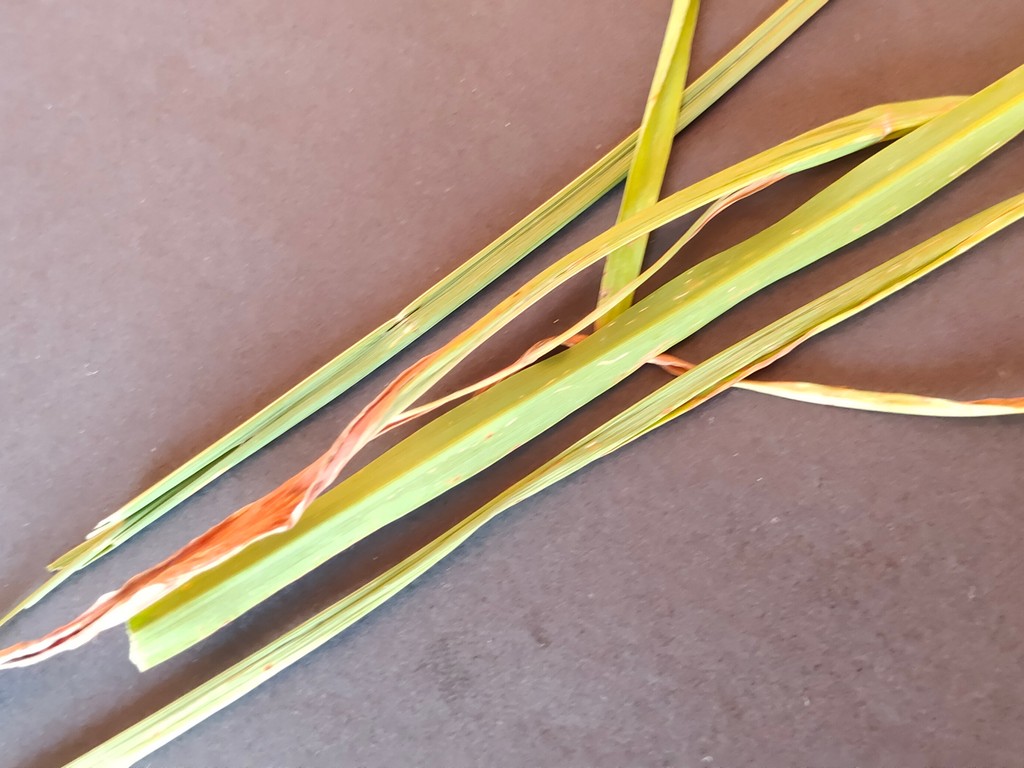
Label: Unhealthy